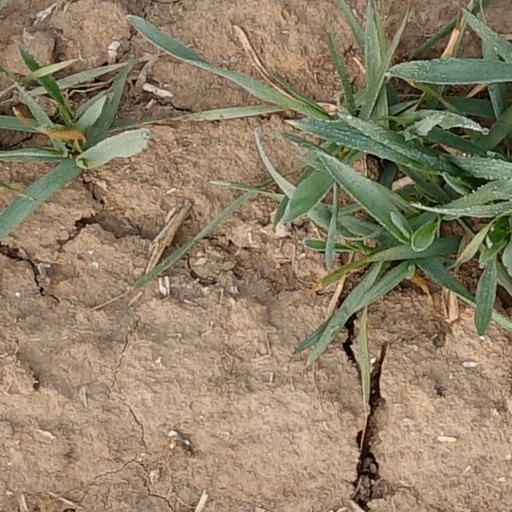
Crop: wheat